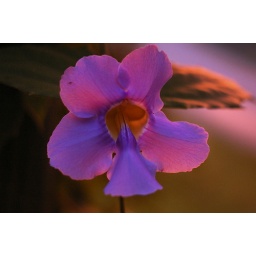
Back lit Blue Sky vine flower in the last few minutes of the golden hour